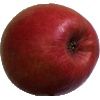
Label: apple_crimson_snow